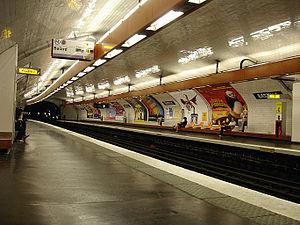
La station Bastille de la ligne 8 du métro de Paris, France
La liste des stations du métro de Paris propose un aperçu des stations actuellement en service, fermées ou autres, du métro de Paris, en France. Le métro a ouvert en 1900 et comprend 302 stations et 383 points d'arrêt, depuis le 23 mars 2013. Les stations fermées ne sont pas comptées dans le total.
Bastille est une station des lignes 1, 5 et 8 du métro de Paris, située en limite des 4ᵉ, 11ᵉ et 12ᵉ arrondissements de Paris.